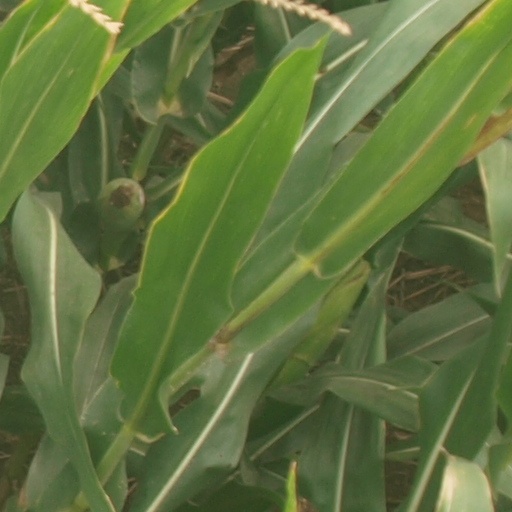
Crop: maize; corn